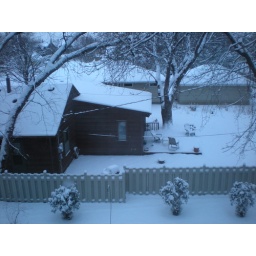
little brown house in the snow